Maserati 4CM

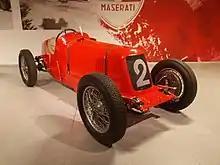
1933 Maserati 4CM

The Maserati 4CM is an open-wheel Grand Prix motor racing car, designed, developed and built by Italian manufacturer Maserati, in 1931.